Corey Tutt

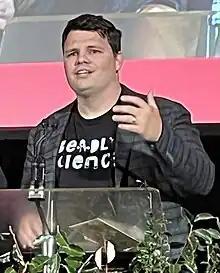
Tutt at the 2023 NSW Premier's Literary Awards

Tutt began his career as a zookeeper on the NSW South Coast, then spent time as an alpaca shearer travelling throughout Australia and New Zealand.